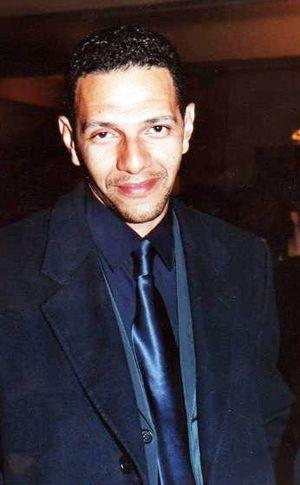
Rocschy Zem à la cérémonie des Césars.
Roschdy Zem, né le 28 septembre 1965 à Gennevilliers, est un acteur et réalisateur franco-marocain.